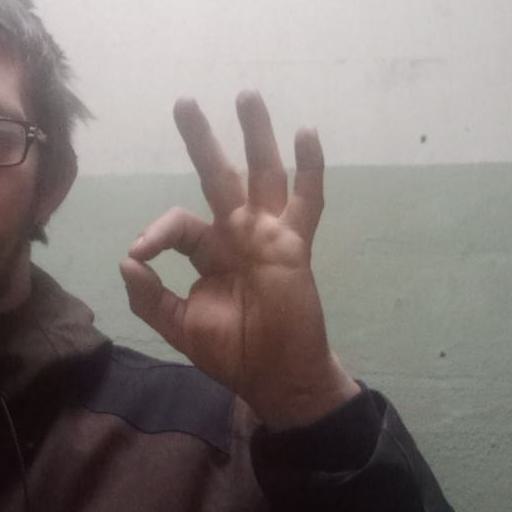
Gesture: ok